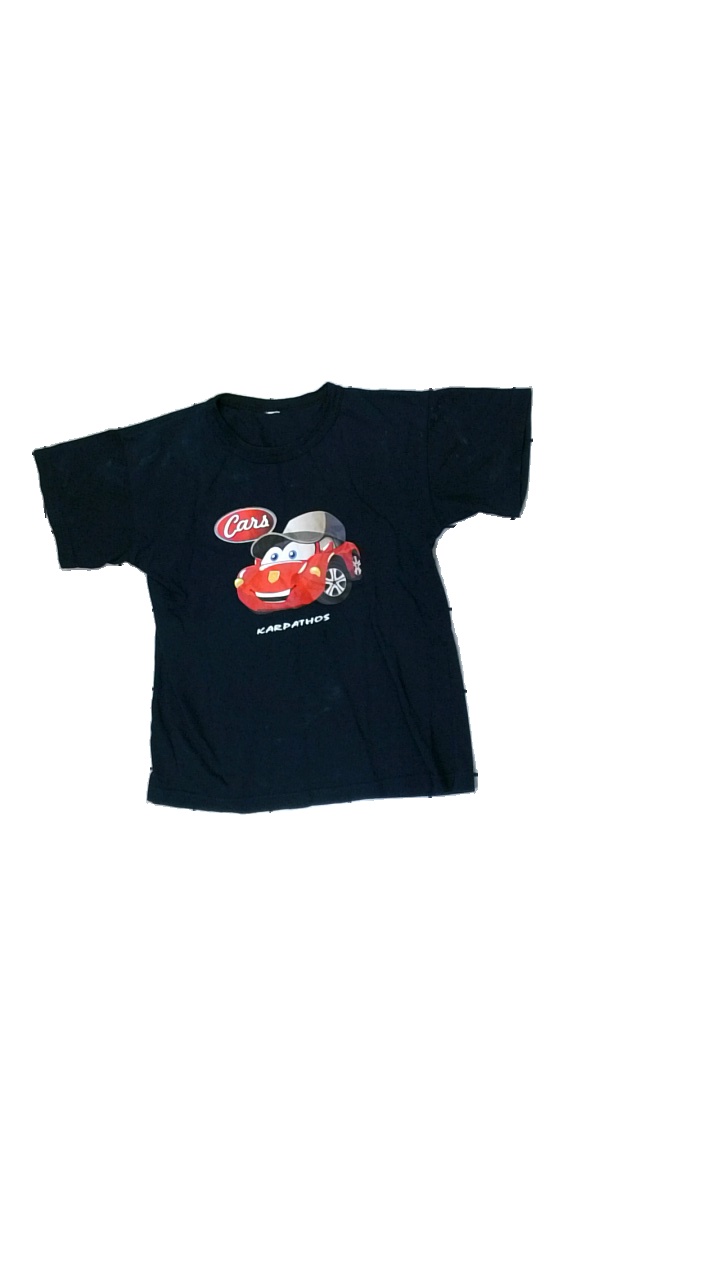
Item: T-shirt (Children)
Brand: Missing
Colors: Blue, Red, White, Multicolor
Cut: Regular, C-collar
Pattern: Other
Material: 100% cotton
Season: All
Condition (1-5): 2
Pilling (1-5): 3
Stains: Major
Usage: Export
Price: <50